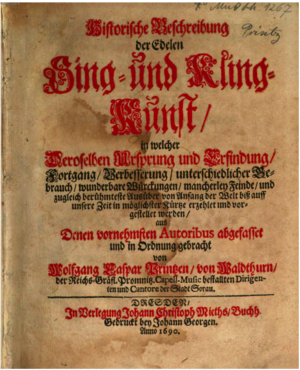
Page de titre de Historische Beschreibung der edelen Sing (1690) de Wolfgang Caspar Printz (Münchener Digitalisierungszentrum).
Wolfgang Caspar Printz, connu parfois sous la graphie Kaspar, est un théoricien et historien de la musique, compositeur et romancier allemand qui, après avoir étudié la théologie, est nommé cantor à Promnitz, Treibel et Sorau en Silésie.